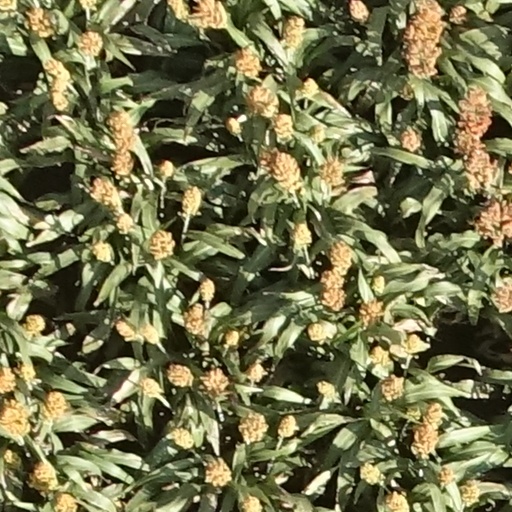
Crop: sorghum